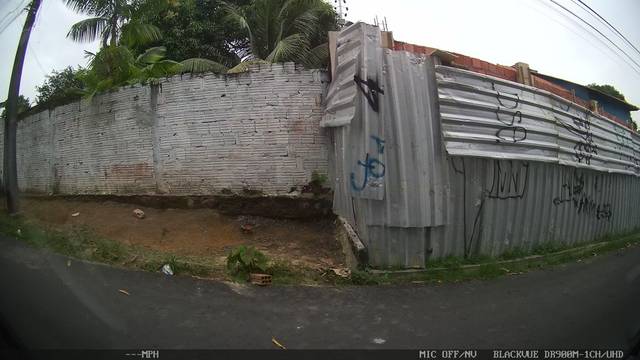
Region: Brazil
Coordinates: -3.07, -60.001